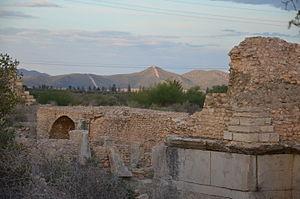
Temple This is a photo of the protected monument identified by the ID 22-51 in Tunisia.